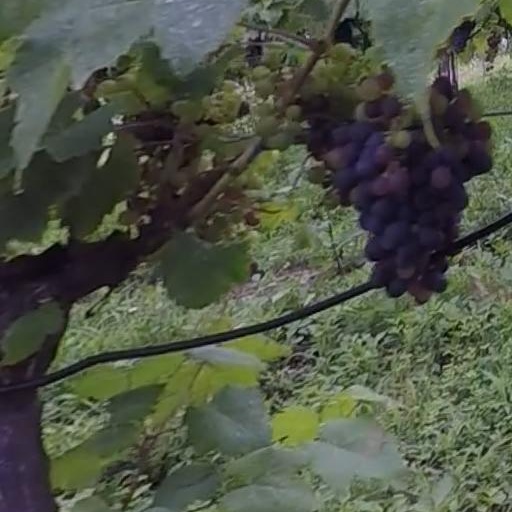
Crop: grape